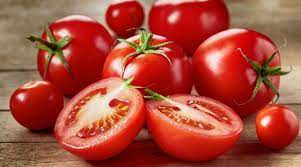
Nataal bii maa ngi ciy gis tamaate doom bu xonq. Mel na ne am na ñaari xaru tamaate yu ci nekk. Tamaate yi seeni gàjjan ñu ngi ci.